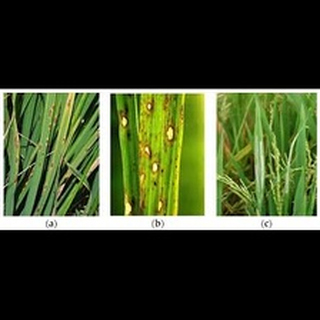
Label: wheat_tan_spot